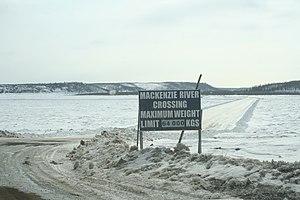
Les routes de glace, invariablement appelées ponts de glace, sont fabriquées par l'homme à partir de surfaces aquatiques congelées l'hiver à la surface des baies, rivières, lacs, mers et océans ou dans l'extrême nord. Elles relient la terre ferme, sur des cours d'eau gelés, portages et sur des routes d'hiver, et elles sont généralement refaites chaque hiver. Les routes de glace permettent un transport temporaire pour les zones sans accès routier permanent. Pour certaines régions isolées du nord du Canada, de l'Alaska, du nord de la Scandinavie et de la Russie, elles réduisent le coût des matériaux qui, autrement, serait plus élevé du fait du transport par bateau ou par avion, et permettent le déplacement d'objets volumineux ou lourds pour lesquels le transport aérien est impraticable ou cher.